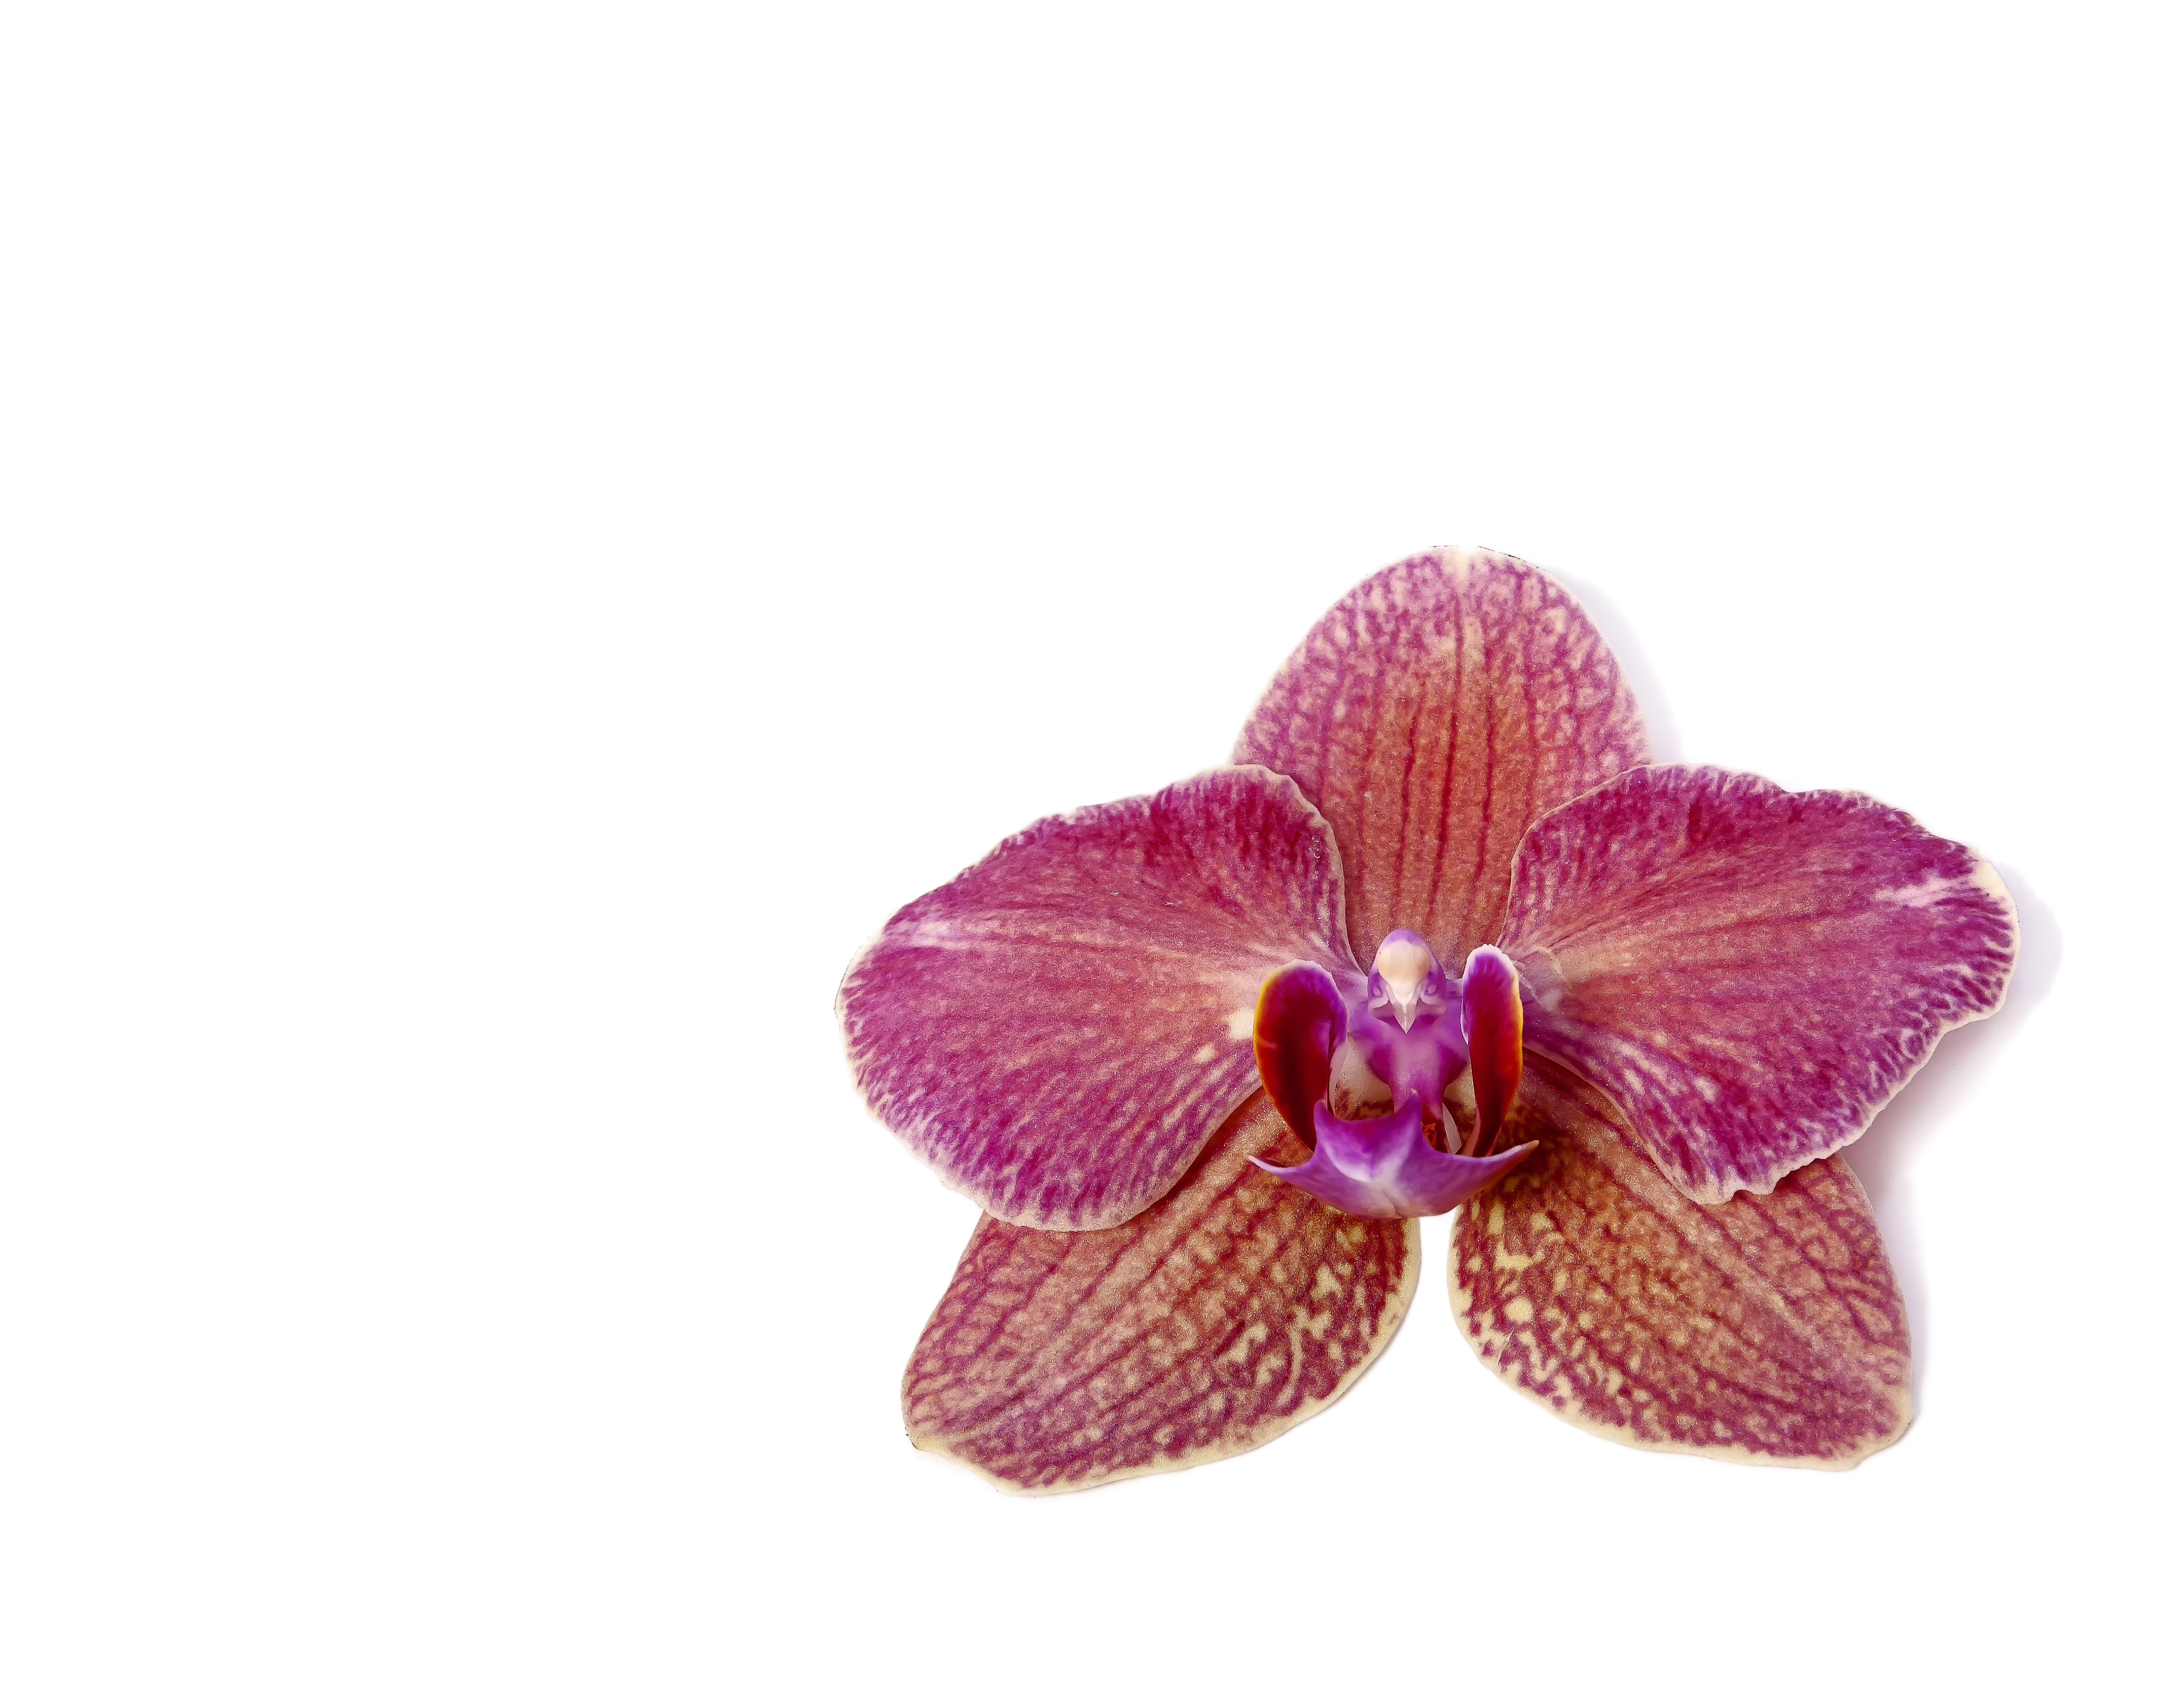
nature, blossom, plant, flower, purple, petal, bloom, love, tropical, color, colorful, yellow, pink, close, flora, orchid, striped, eye, violet, magenta, greeting card, phalaenopsis, flowering plant, beautiful colors, butterfly orchid, phalaenopsis orchid, vibrant color, land plant, moth orchid, violet family, kalaidoskop